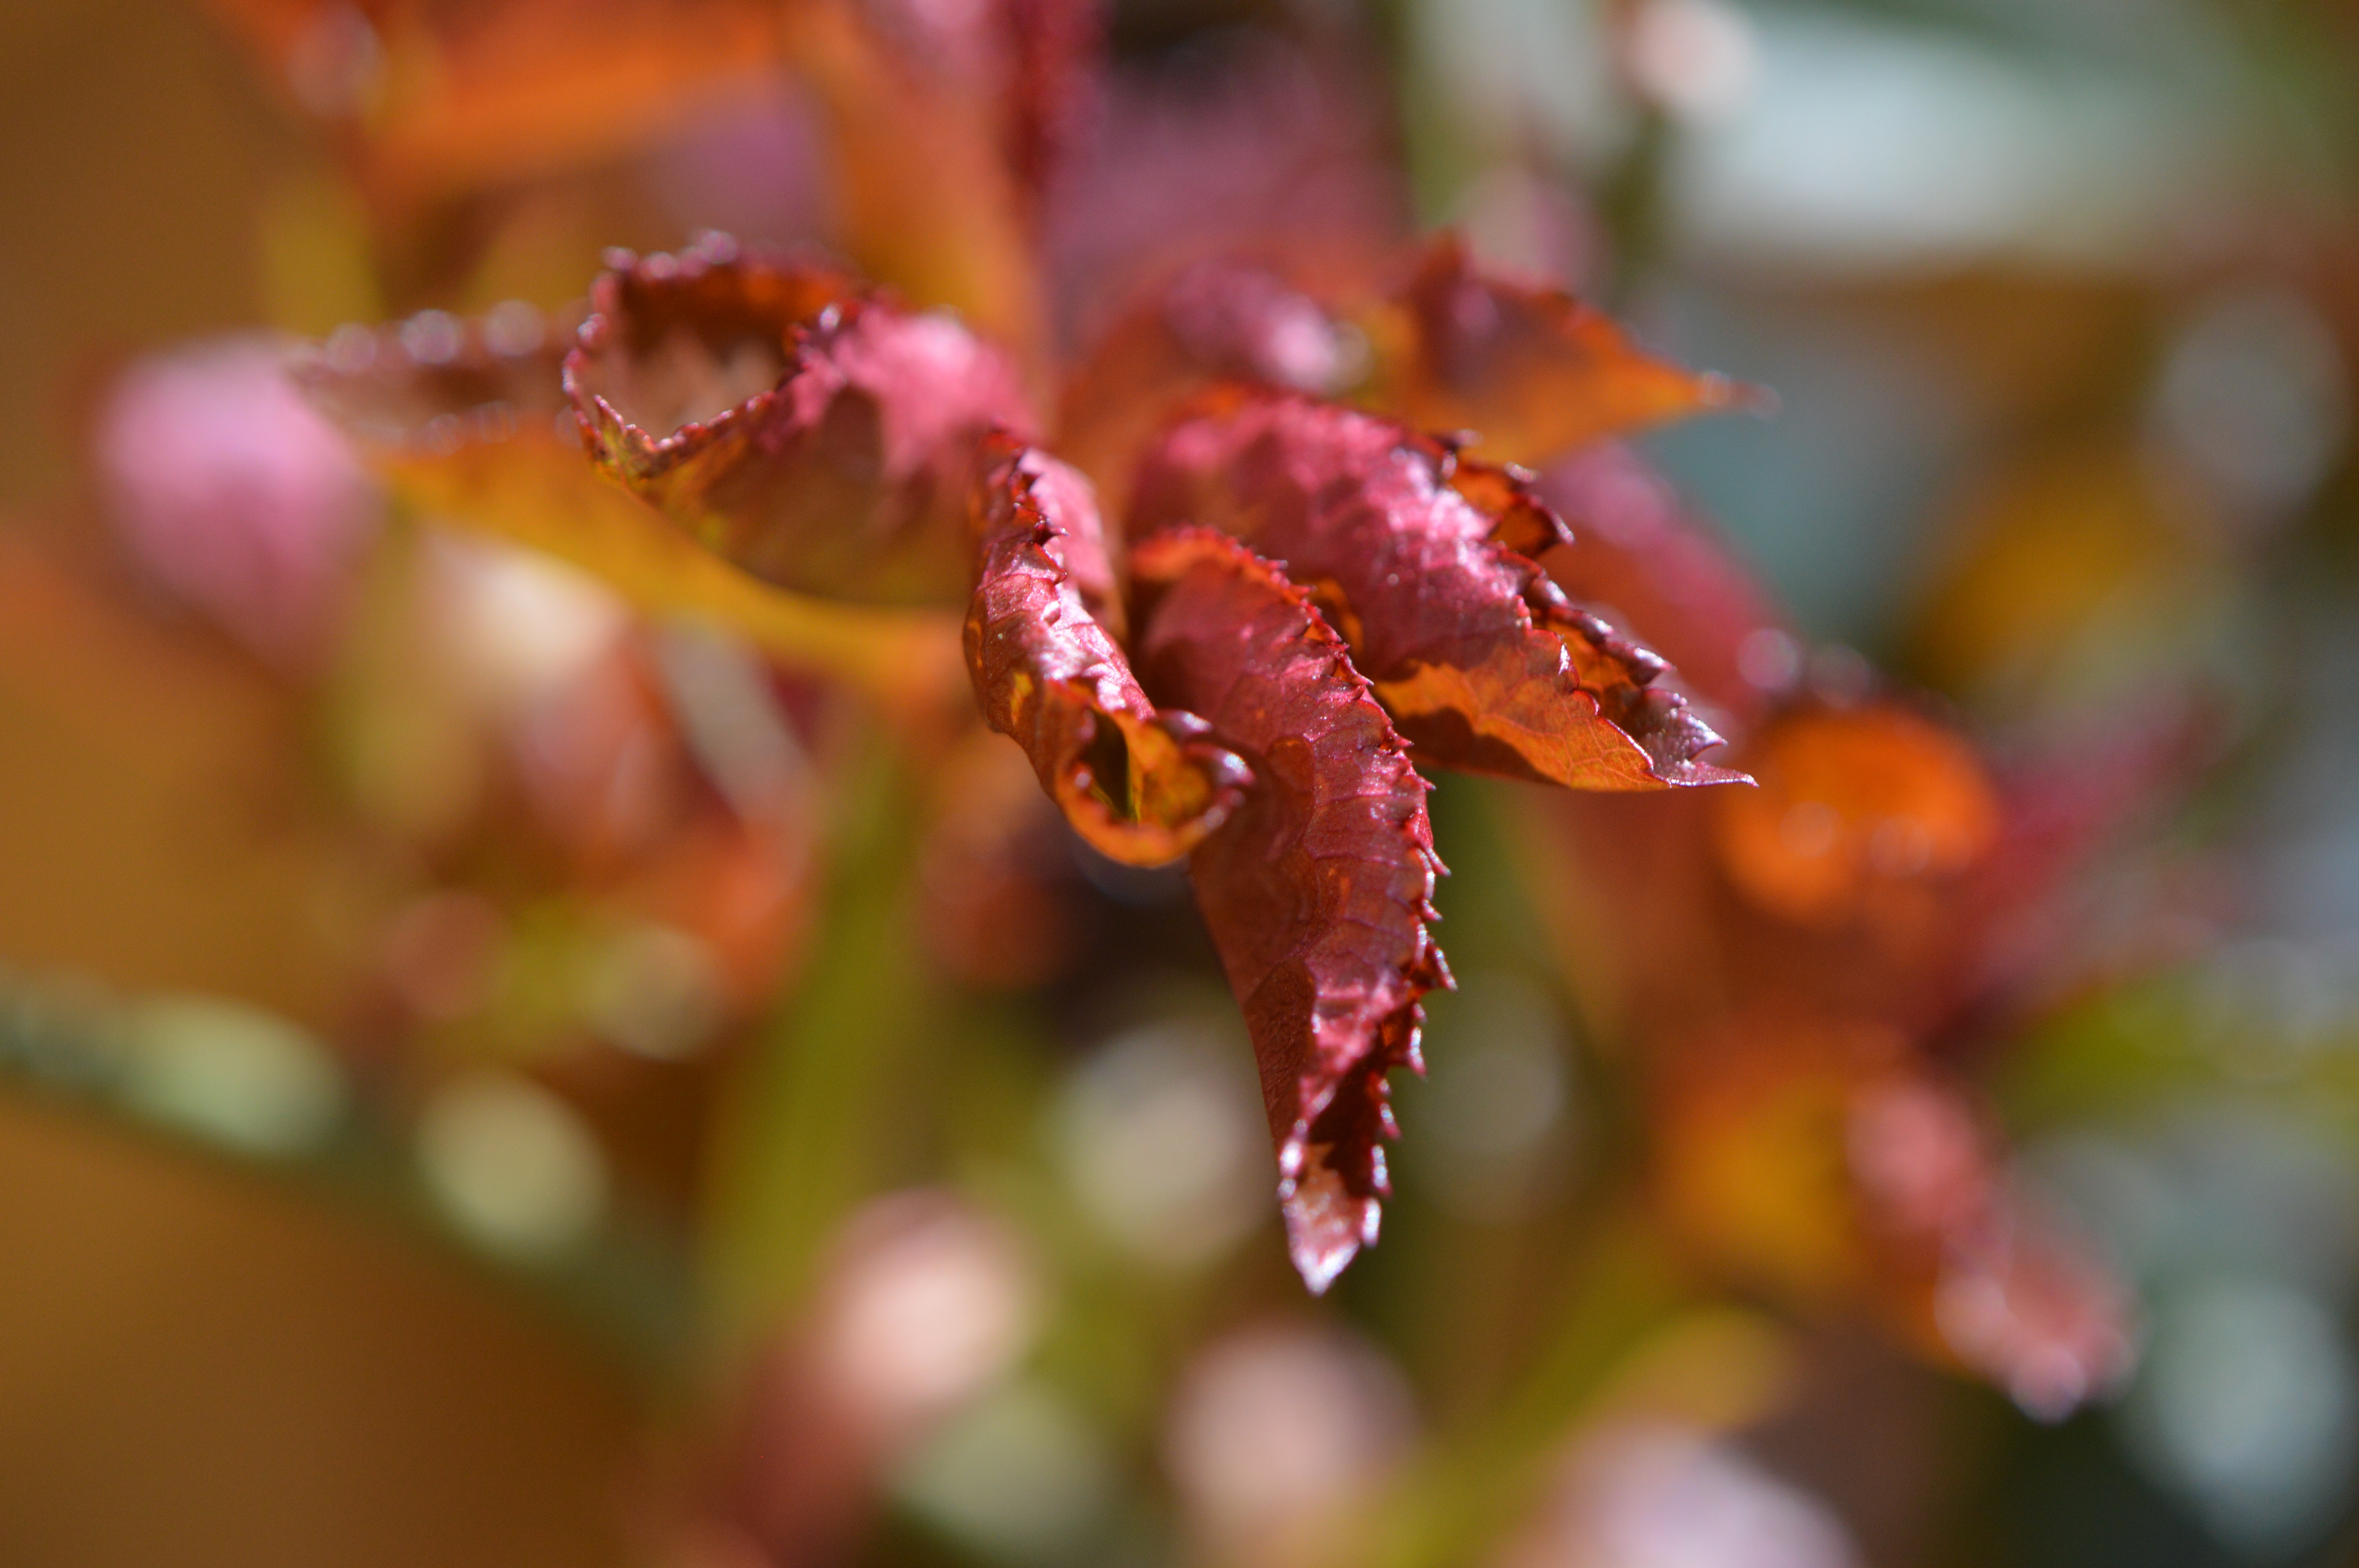
tree, nature, branch, blossom, plant, photography, leaf, flower, petal, rose, spring, red, produce, autumn, botany, garden, flora, season, wildflower, close up, leaves, shrub, macro photography, flowering plant, rose family, plant stem, land plant